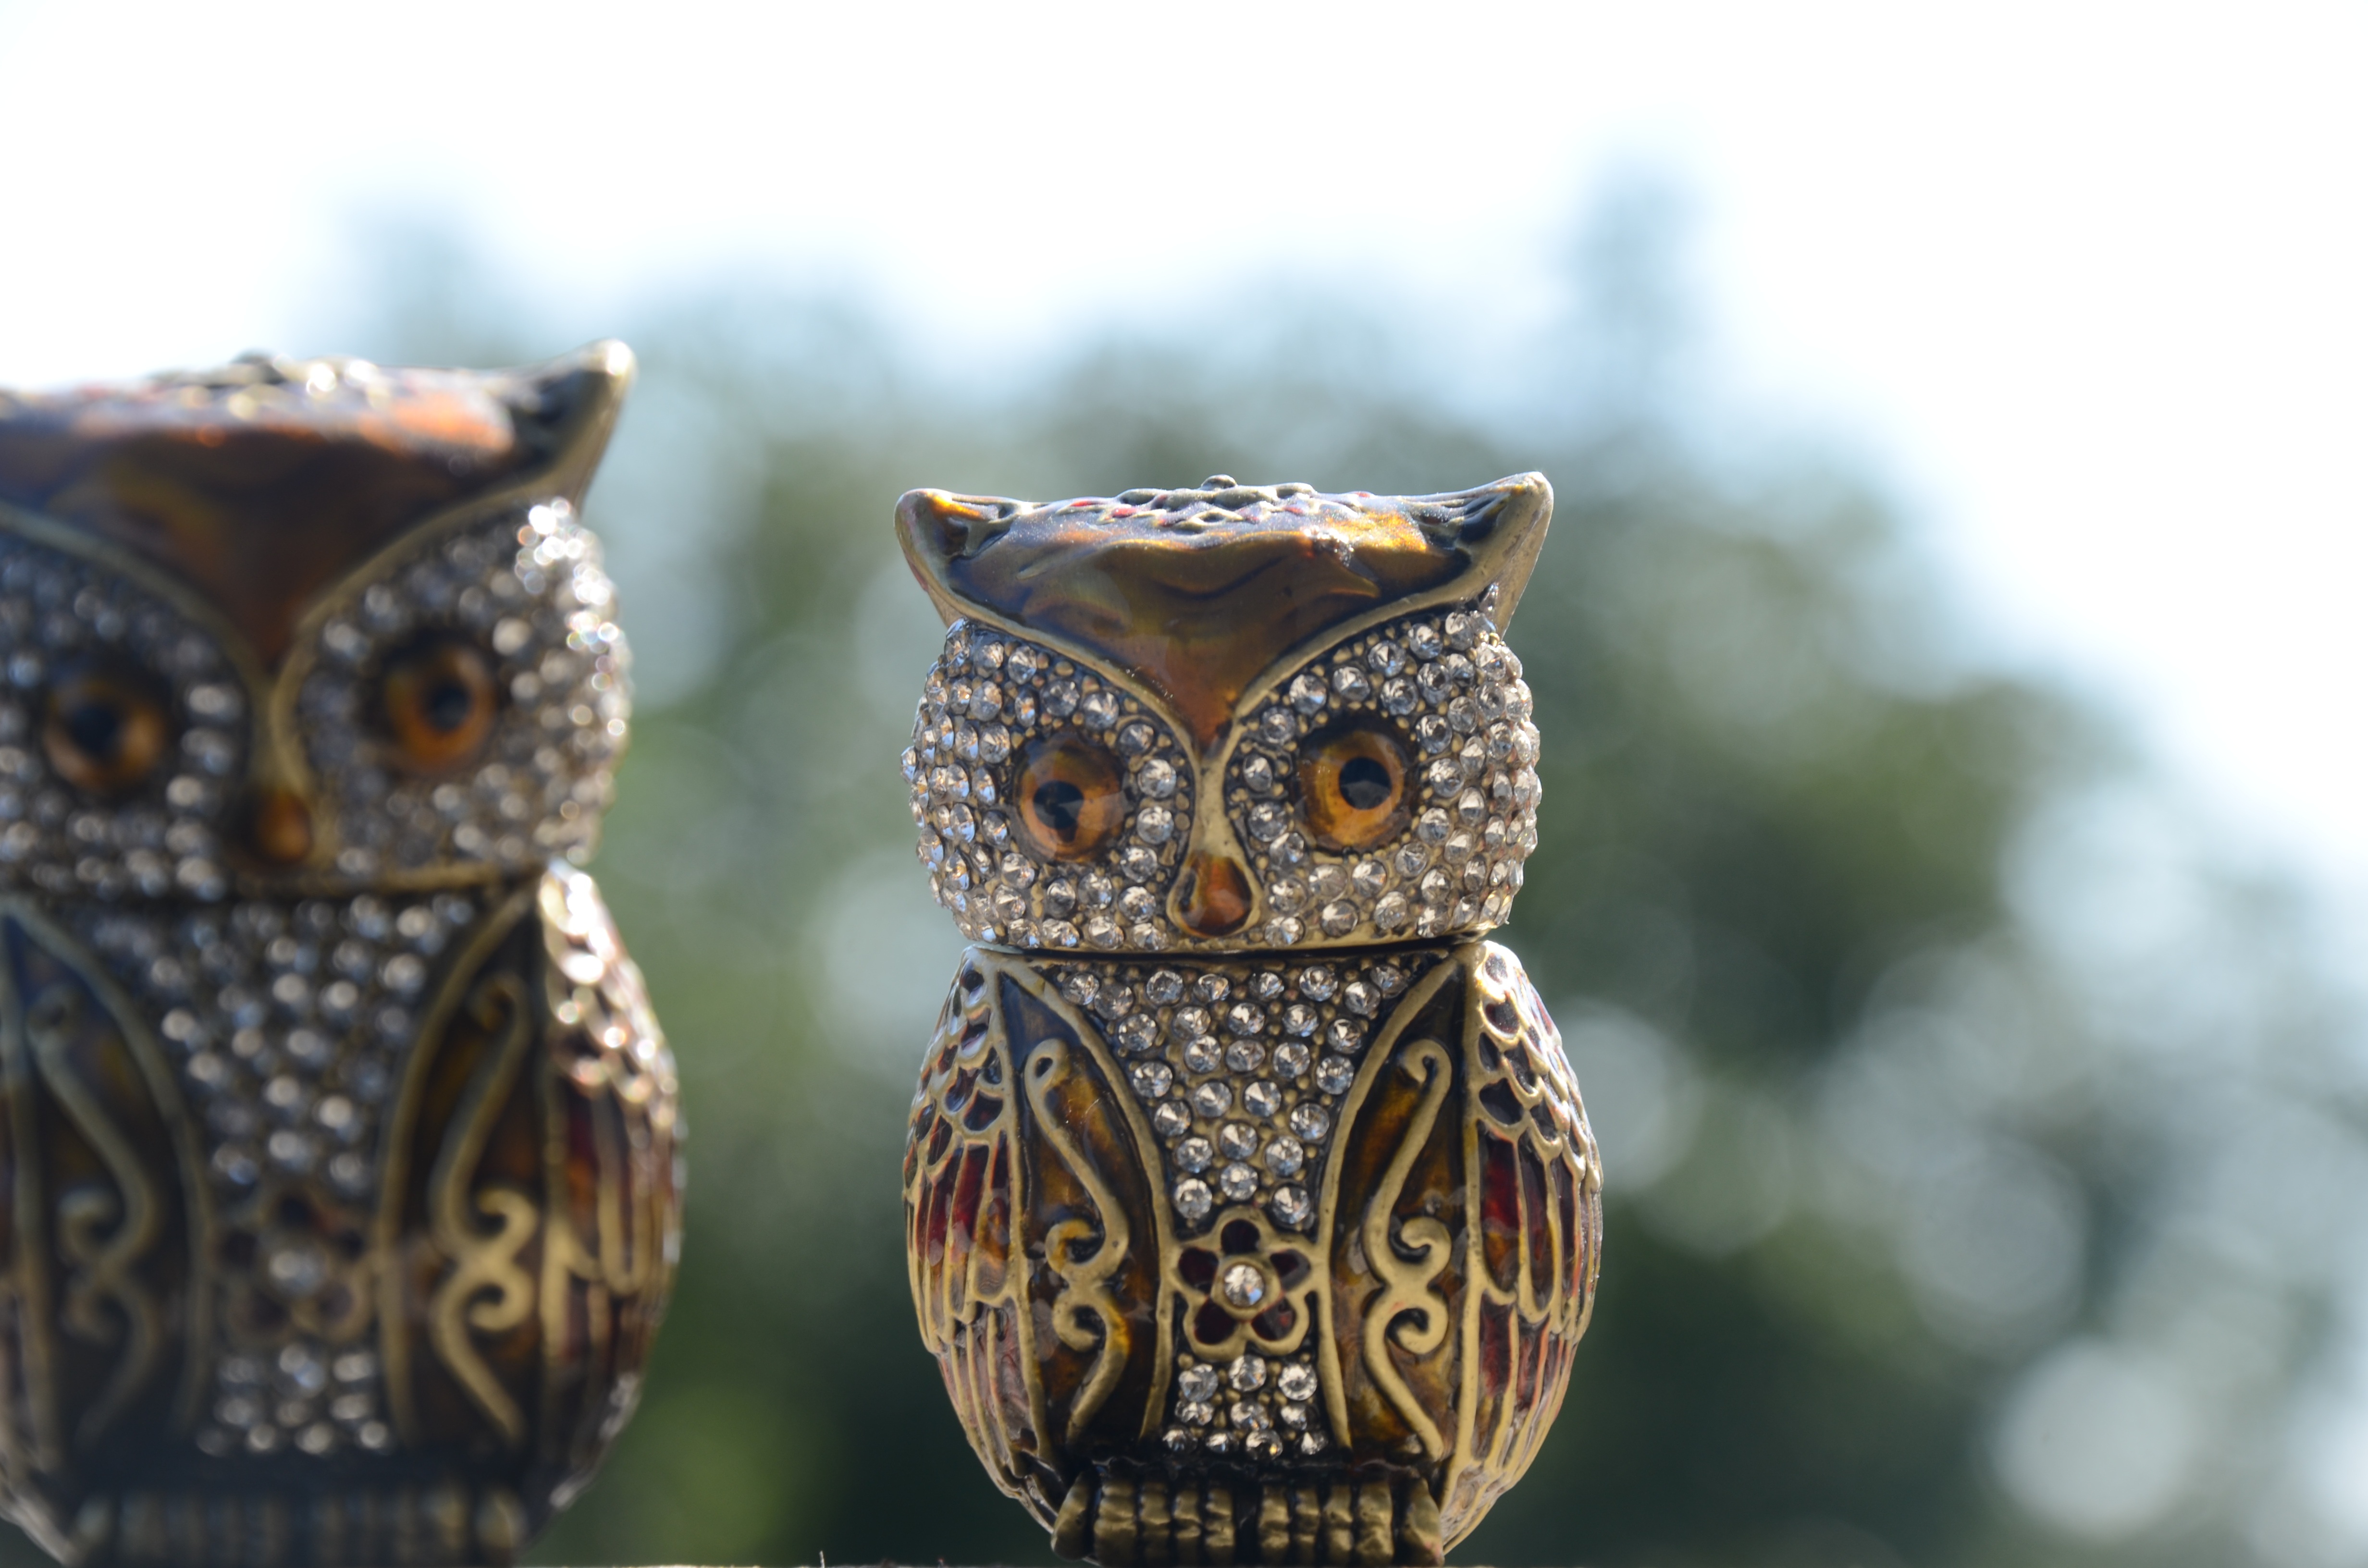
bird, gift, macro, toy, owl, bird of prey, stones, statuette, souvenir, fashion accessory